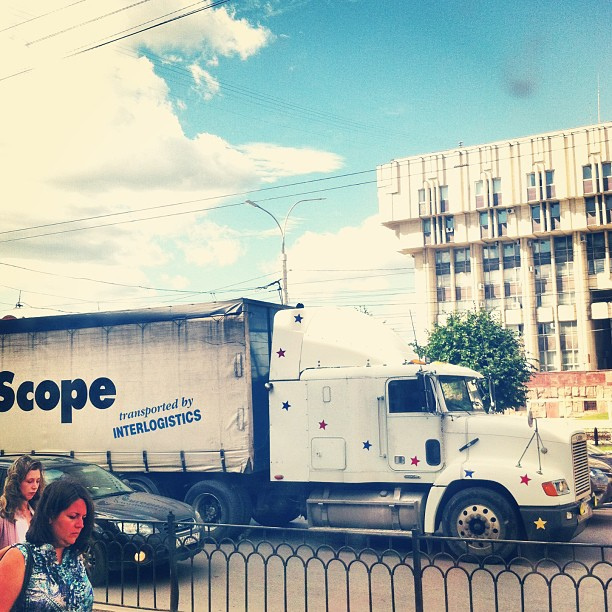
A semi truck pulling a trailer behind it down a street.

Two women walking on a side walk next to a street containing a car and a big white truck.

A large truck drives in a busy city area.

A big truck transporting supplies on a busy street.